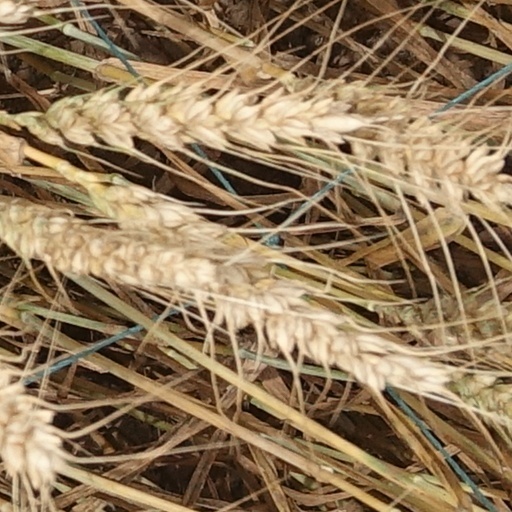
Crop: wheat